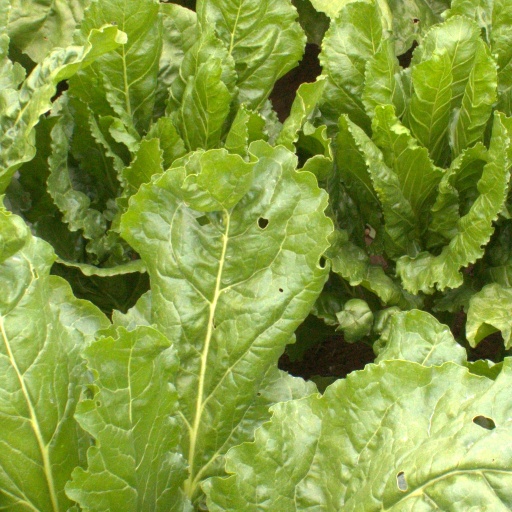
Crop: sugar beet